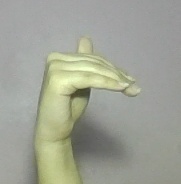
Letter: khaa